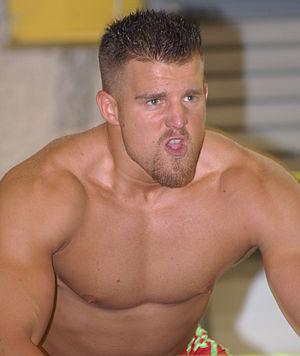
La Ohio Valley Wrestling est une fédération indépendante américaine de catch créé en 1998 par Danny Davis et située à Louisville au Kentucky.
Michael "Mike" S. Brendli, plus connu sous le nom de Mike Mondo, est un catcheur américain né le 26 mars 1983 à Long Island, New York. Il travaille actuellement à la World Wrestling Entertainment dans la division Smackdown où il forme avec Kenny l'équipe Spirit Squad.